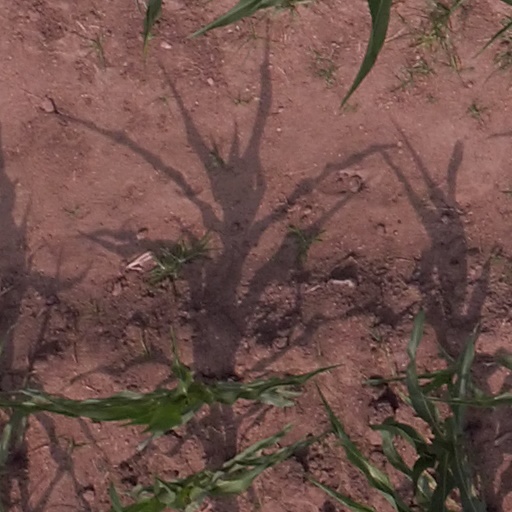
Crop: maize; corn